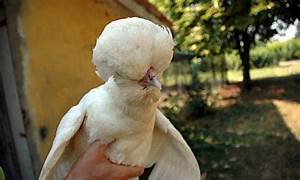
Label: gallina